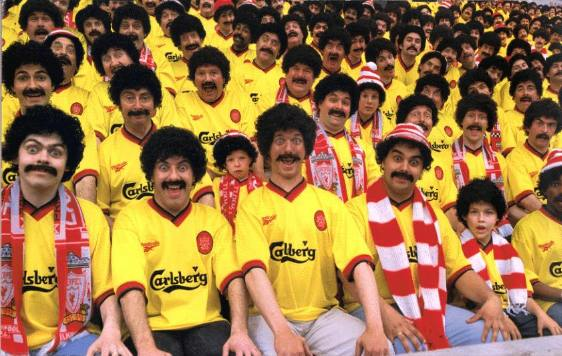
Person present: Yes